CEA Technologies

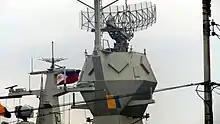
CEAFAR radar on an "Anzac"-class frigate

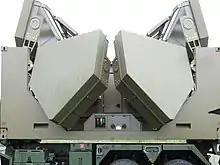
Ground Based Multi-Mission Radar (GBMMR) at ILA Berlin 2016

In 2011 CEA Technologies was selected to develop the CEAFAR Active Phased Array Radar and CEAMOUNT Active Phased Array Illuminator, as part of the Anti-Ship Missile Defense upgrade to the . The program is listed as one of the Top 30 projects of the DoD's Defence Materiel Organisation. CEAFAR uses six square, fixed-face arrays installed in the ship's deckhouse.